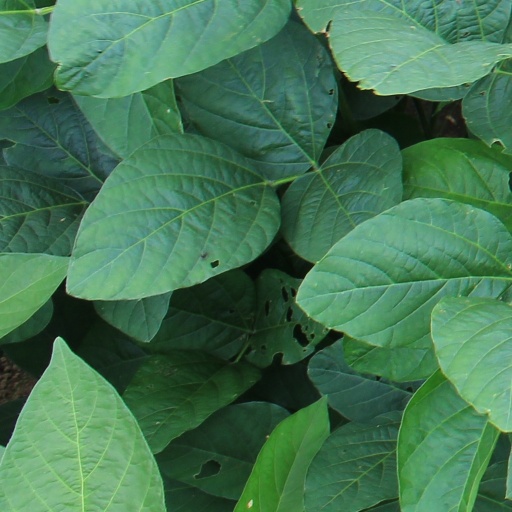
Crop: soybean